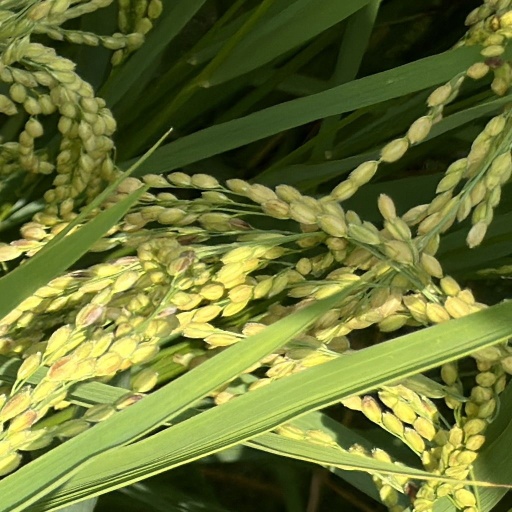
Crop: rice